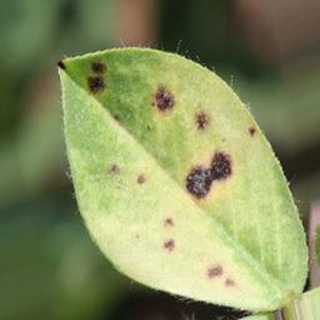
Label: groundnut_late_leaf_spot